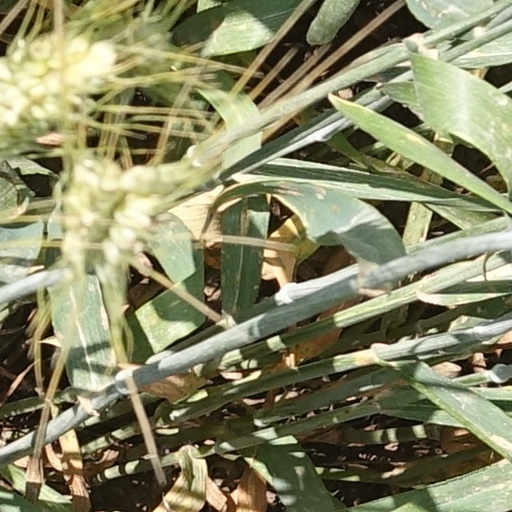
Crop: wheat